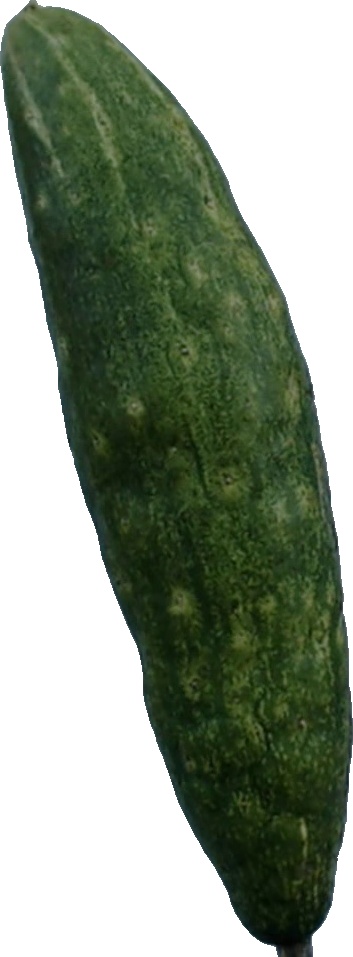
Label: cucumber_3